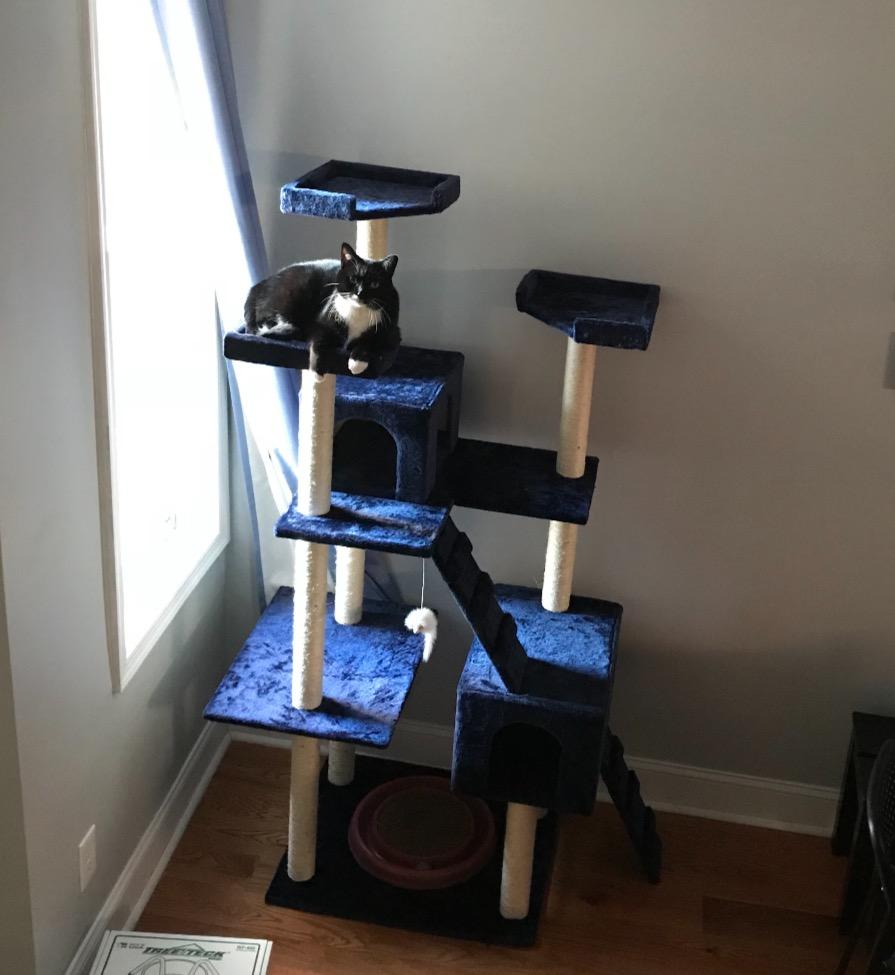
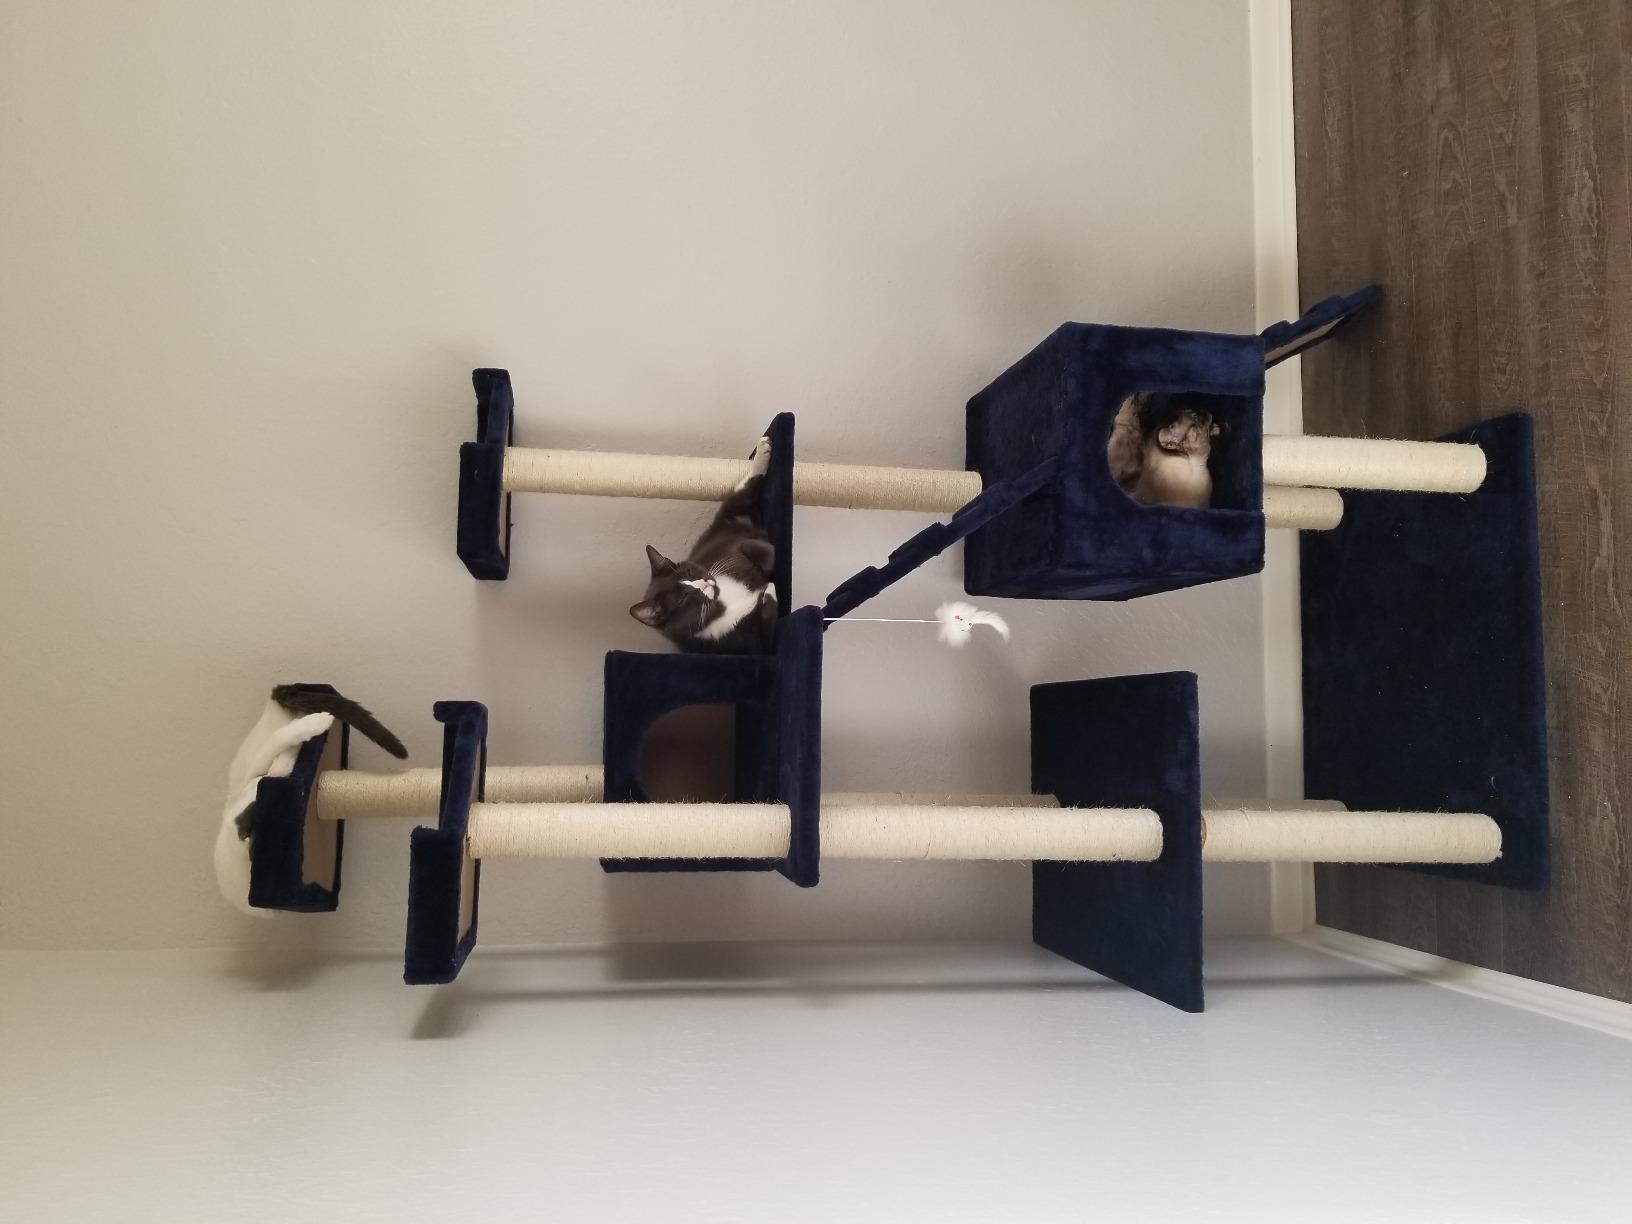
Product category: items_cat tree
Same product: yes